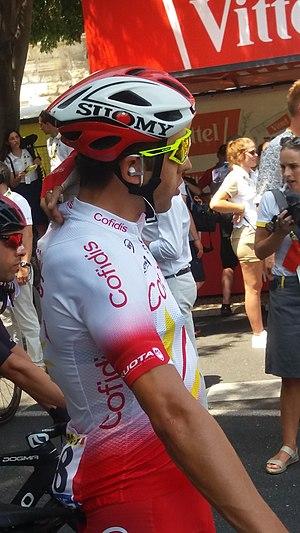
coureur
Julien Simon, né le 4 octobre 1985 à Montfort-sur-Meu, est un coureur cycliste français, membre de l'équipe Total Direct Énergie.